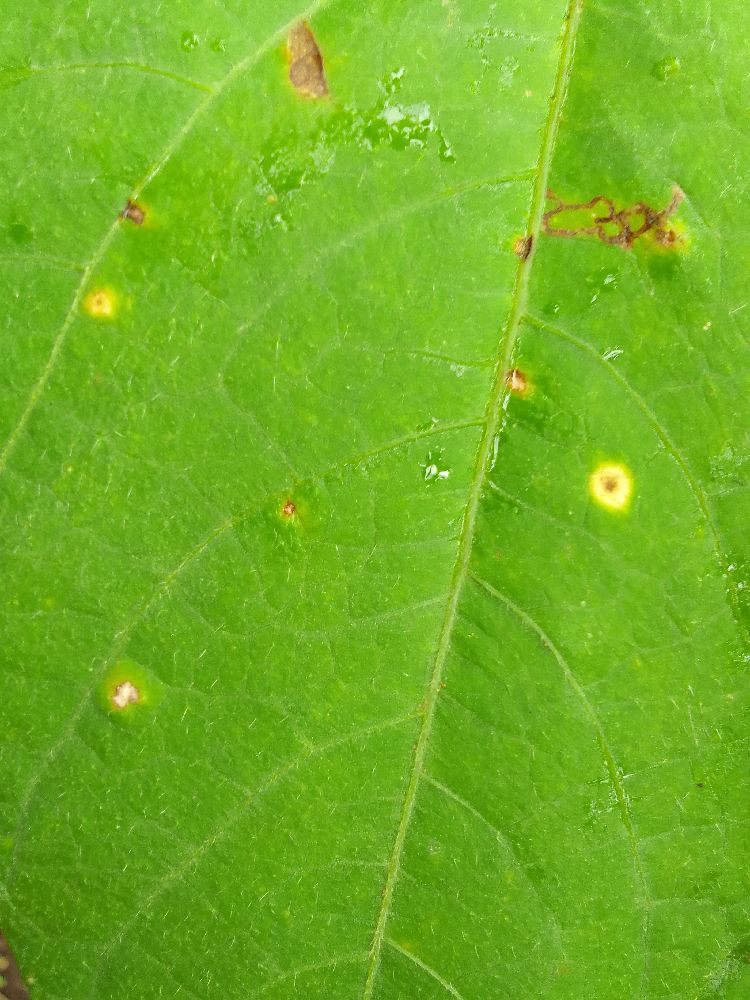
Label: rust